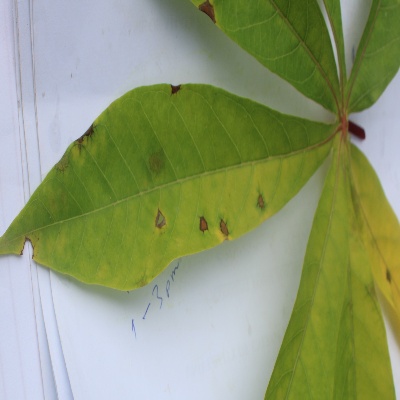
Crop: Cassava
Condition: brown spot